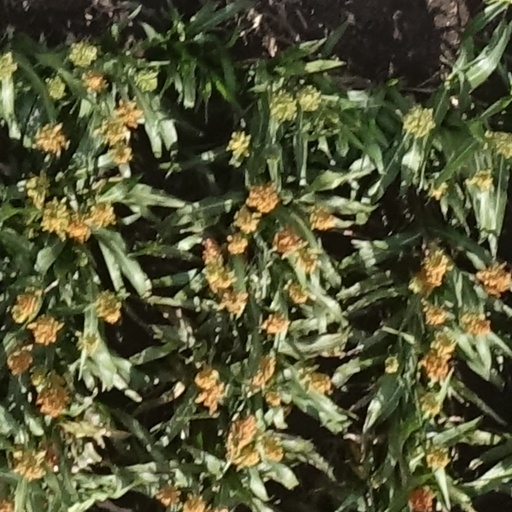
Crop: sorghum